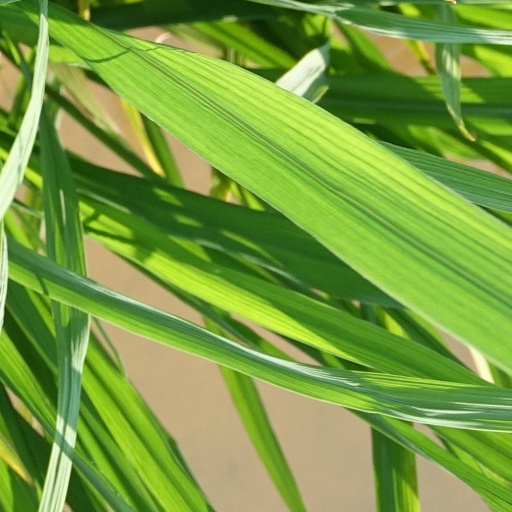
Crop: rice